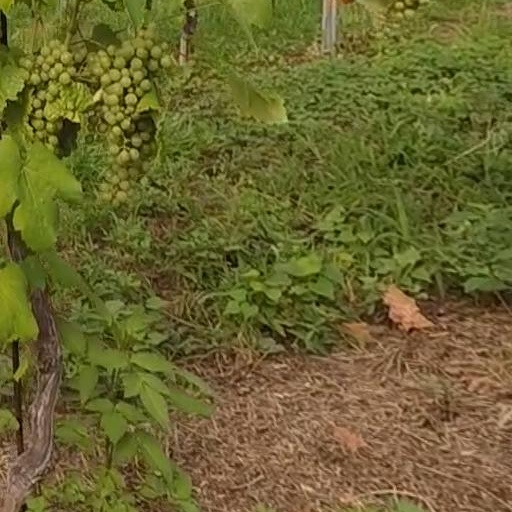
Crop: grape